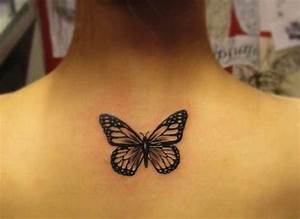
Label: farfalla